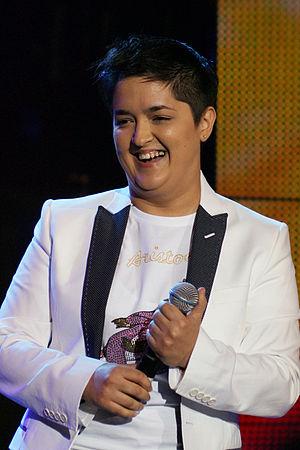
Le Concours Eurovision de la chanson est un événement annuel organisé par l’UER, l’Union européenne de radio-télévision. Il réunit les membres de l’Union dans le cadre d’une compétition musicale, diffusée en direct et en simultané par tous les pays participants. Depuis 1956, le concours s’est tenu chaque année, sans aucune interruption. Jusqu'à présent, vingt-sept pays et soixante-six interprètes l'ont déjà remporté.
Marija Šerifović est une chanteuse serbe née le 14 novembre 1984 à Kragujevac. Elle a gagné le Concours Eurovision de la chanson 2007. C'est la fille de la chanteuse Verica Šerifović d'origine romano-serbe ou tsigane-serbe et de Rajko Šerifović, un Serbe.